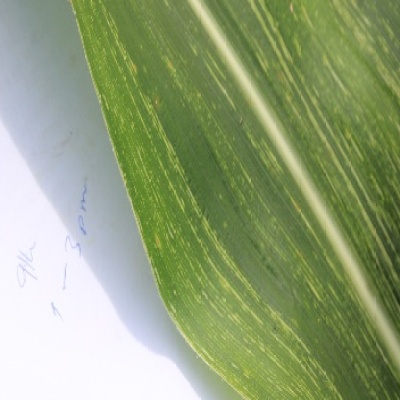
Label: Corn_(Maize)___Maize_Streak_Virus